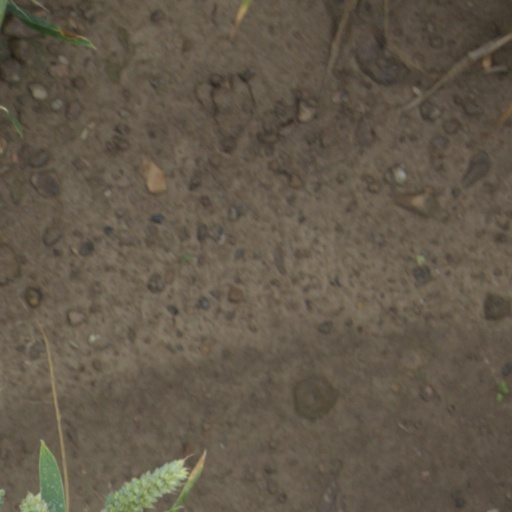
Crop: wheat